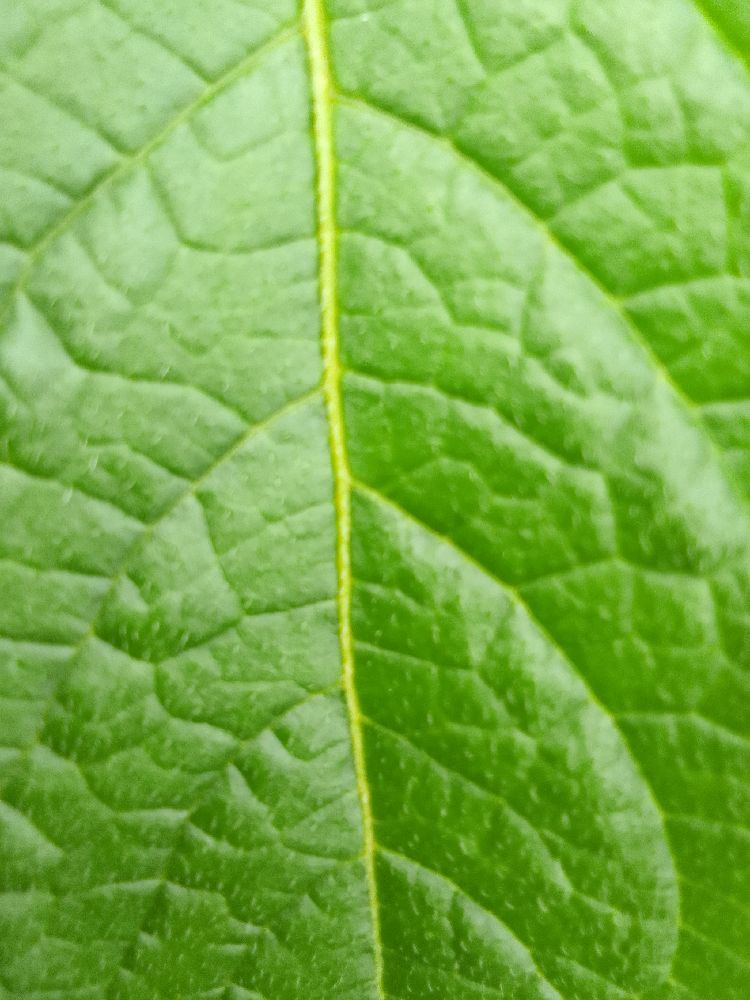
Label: Healthy